Free University of Berlin

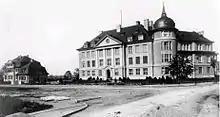
Kaiser Wilhelm Institute for Chemistry in 1911. Today, the Hahn-Meitner building houses the Institute for Biochemistry, where nuclear fission was discovered.

At the end of 1947, students demanded a university free from political influence. The climax of the protests was reached on 23 April 1948: after three students were expelled from the university without a trial, about 2,000 students protested at the "Hotel Esplanade". By the end of April, the governor of the United States Army Lucius D. Clay gave the order to legally examine the formation of a new university in the western sectors of Berlin. On 19 June 1948, the "preparatory committee for establishing a free university" consisting of politicians, professors, administrative staff members and students, met. With a manifesto titled "Request for establishing a free university in Berlin", the committee appealed to the public for support.